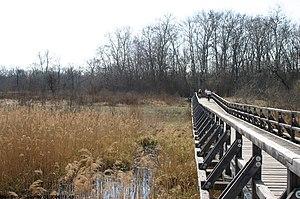
"La Lobau est une zone marécageuse du Danube de 2300 hectares, soit 23 km², située pour sa rive nord à Vienne et pour l'autre partie à Großenzersdorf, Basse-Autriche. Depuis 1996, l´espace fait partie du parc national Donau-Auen. Une ""Au"", est un marécage formé par les plus récents dépôts de gravats du Danube. Les reliefs sont créés par d´anciens bras du fleuve. Étymologiquement son nom signifie « bois dans l'eau ». La Lobau est entretenue aujourd´hui par la MA 49, administration des forêts et de l´agriculture.